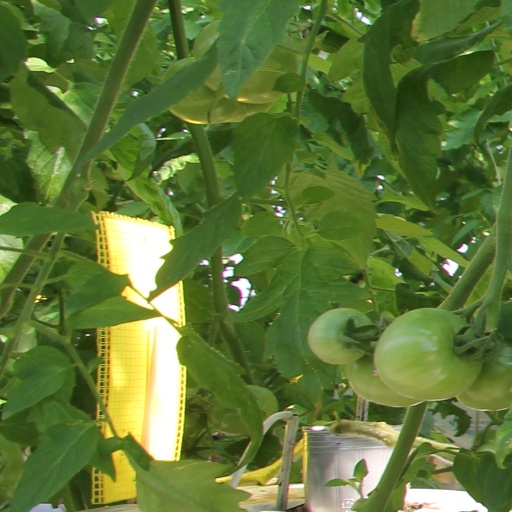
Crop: tomato